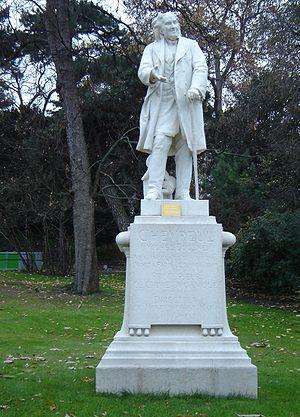
Michel-Eugène Chevreul est un chimiste français connu pour son travail sur les acides gras, la saponification, la découverte de la stéarine. Ces travaux lui valurent la médaille Copley en 1857.